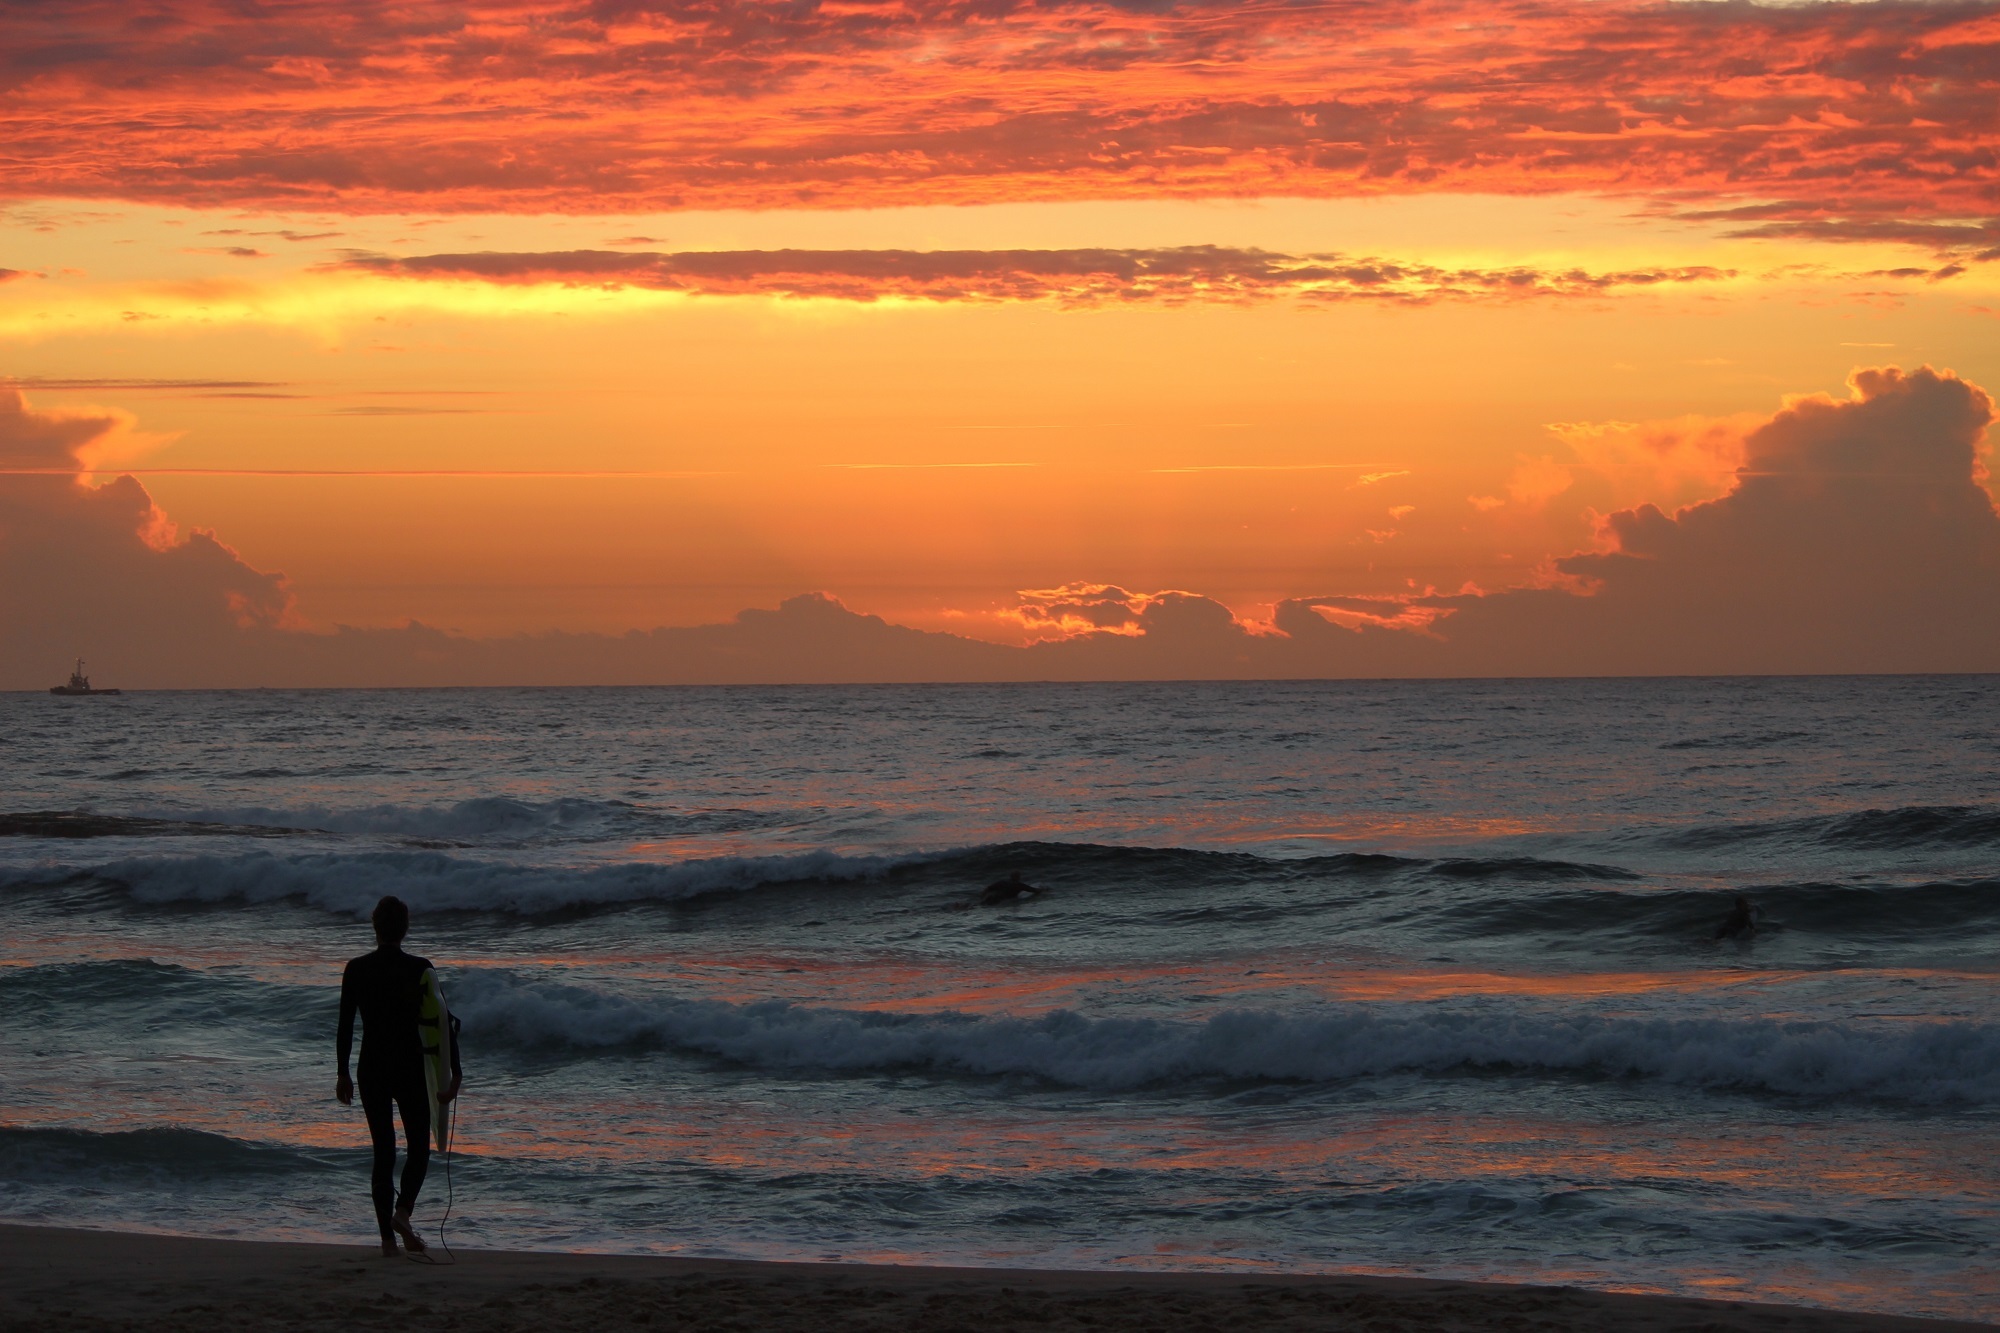
beach, landscape, sea, coast, outdoor, sand, ocean, horizon, silhouette, walking, cloud, sky, sunrise, sunset, morning, shore, wave, dawn, surfer, dusk, evening, seascape, bay, body of water, waves, clouds, watching, cape, afterglow, wind wave